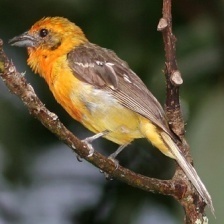
Species: FLAME TANAGER
Scientific name: PIRANGA BIDENTATA